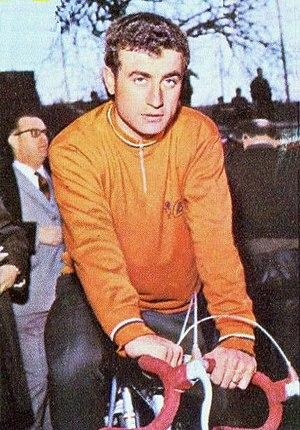
Lucien Aimar en 1969 - PANINI Campioni dello Sport 1969/1970, n°196
Lucien Aimar, né le 28 avril 1941 à Hyères dans le Var, est un coureur cycliste français.